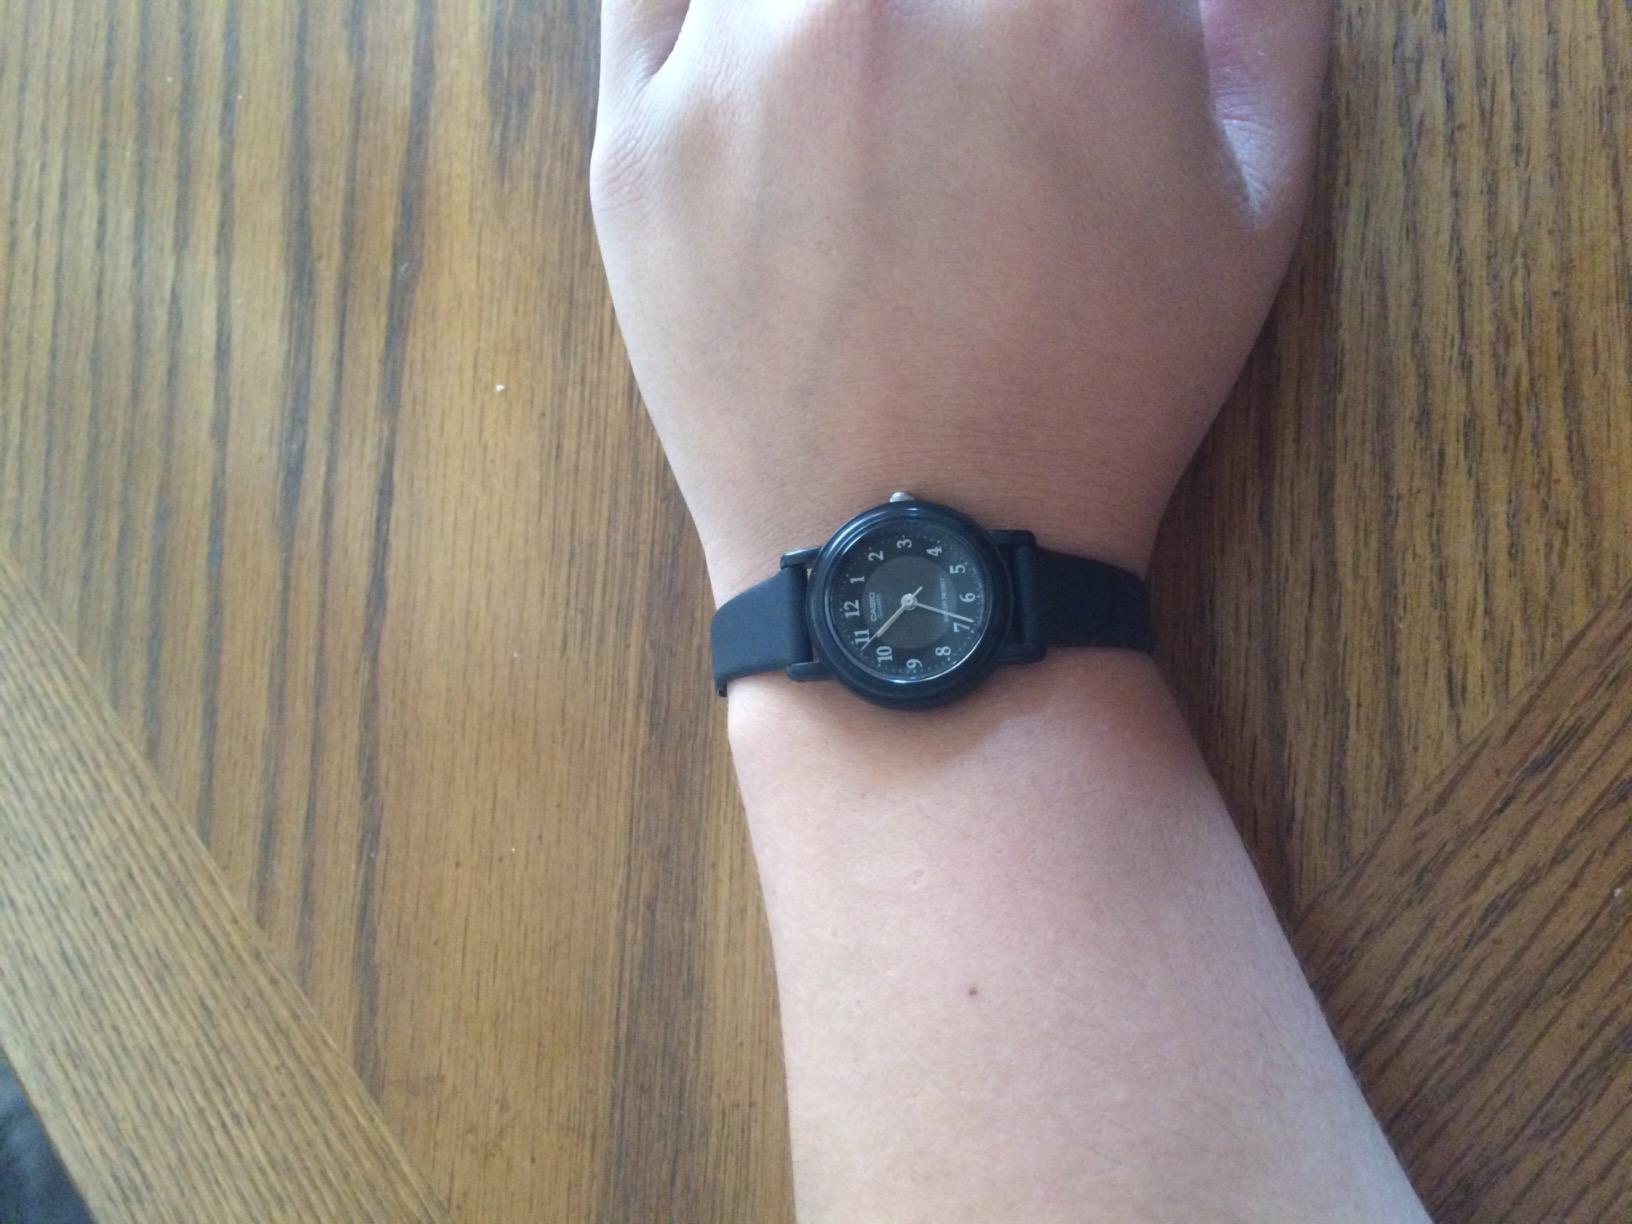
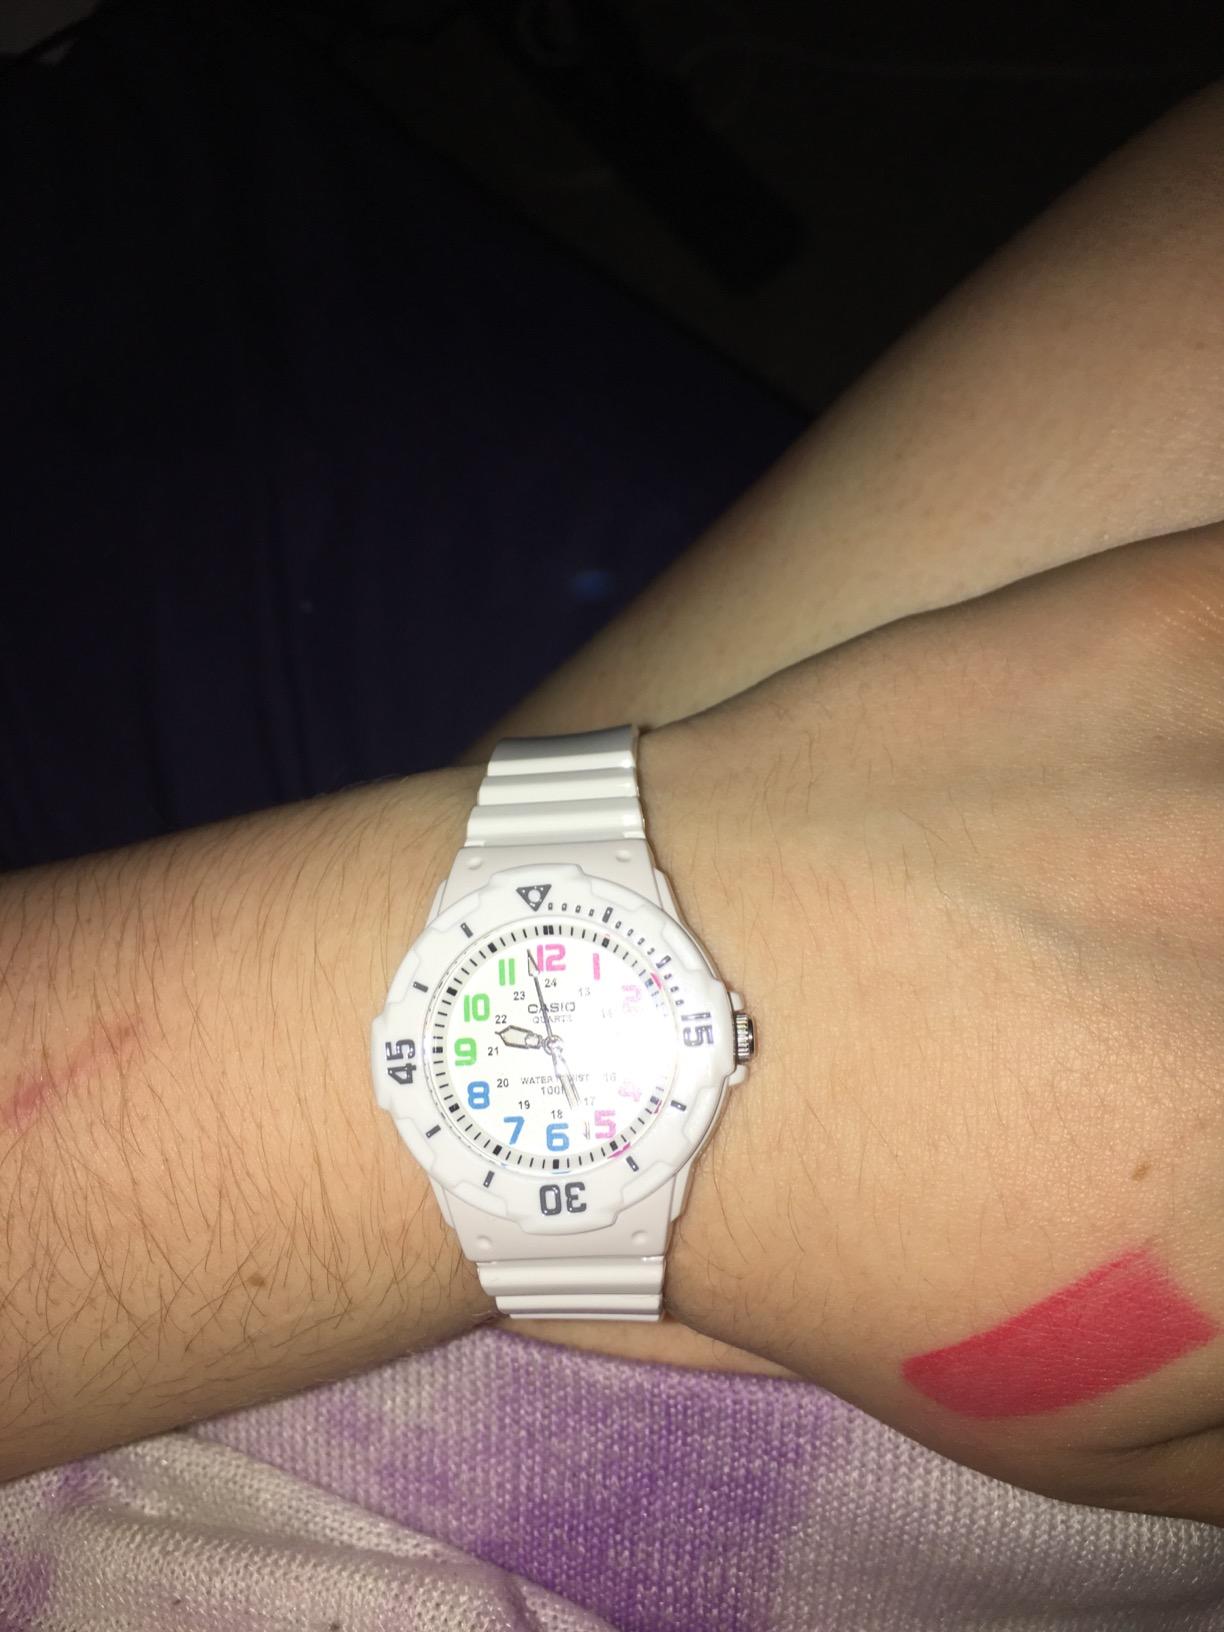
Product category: accessories_watch
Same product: no